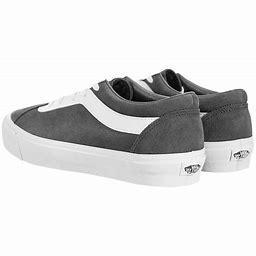
Brand: Vans
Model: Bold NI